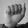
ASL letter: A